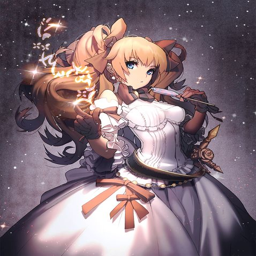
anime girl in a white dress